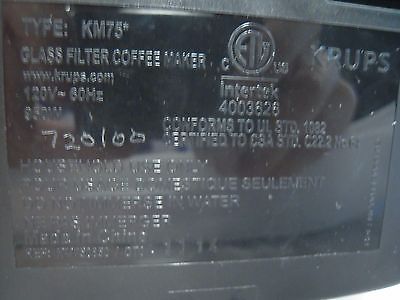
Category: coffee maker